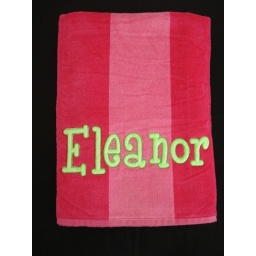
*for more information please see my profile. terrycloth beach towel with applique name in lime green minky- super soft!